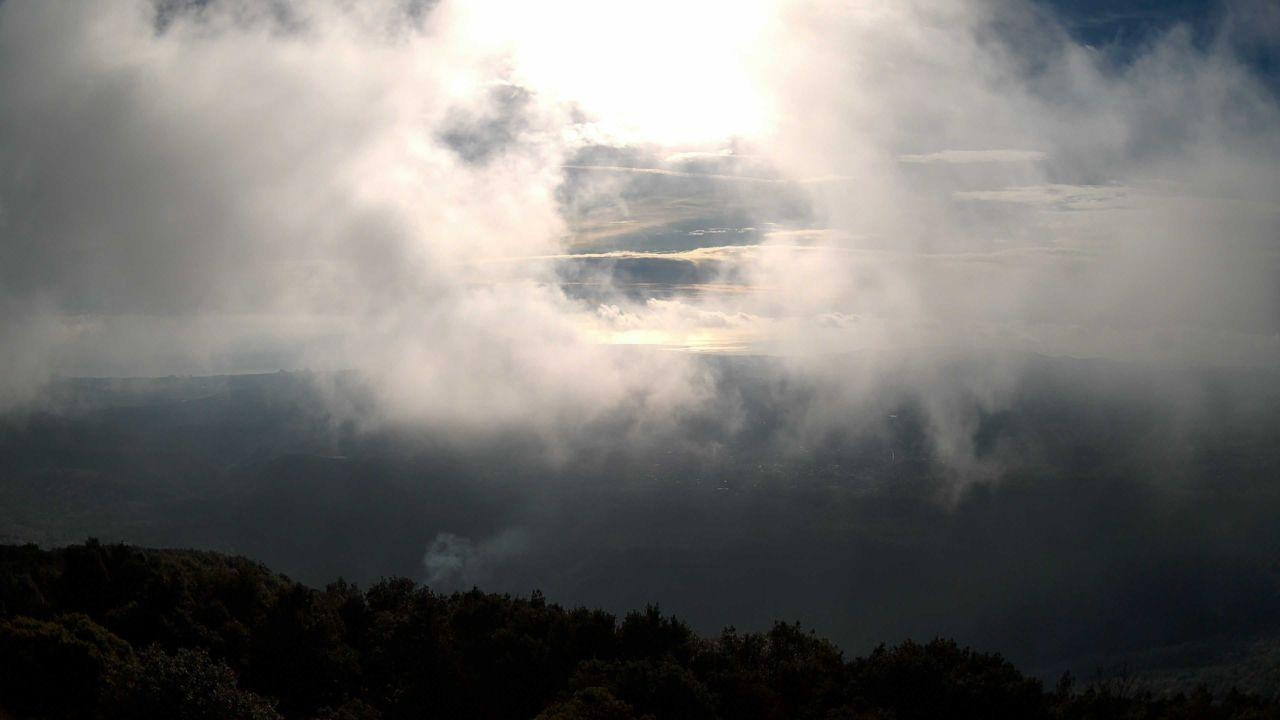
Fire: no
Smoke: yes